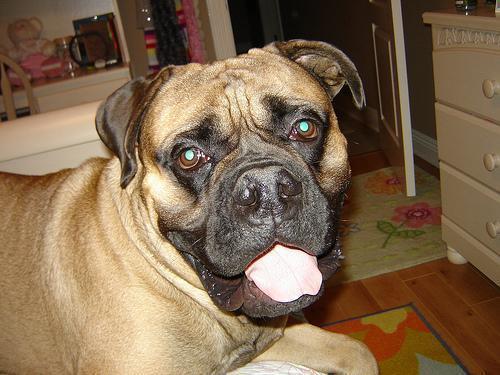
bull_mastiff